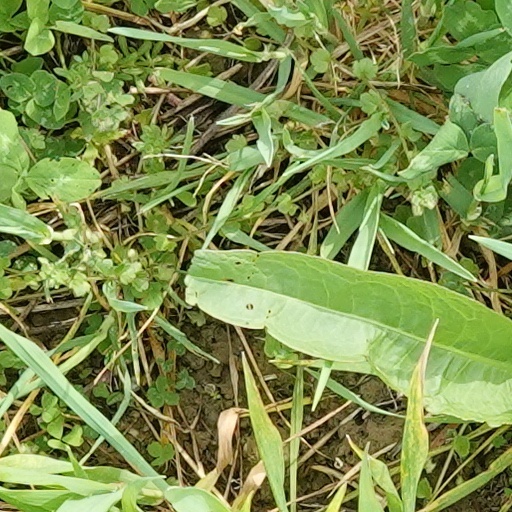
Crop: wheat